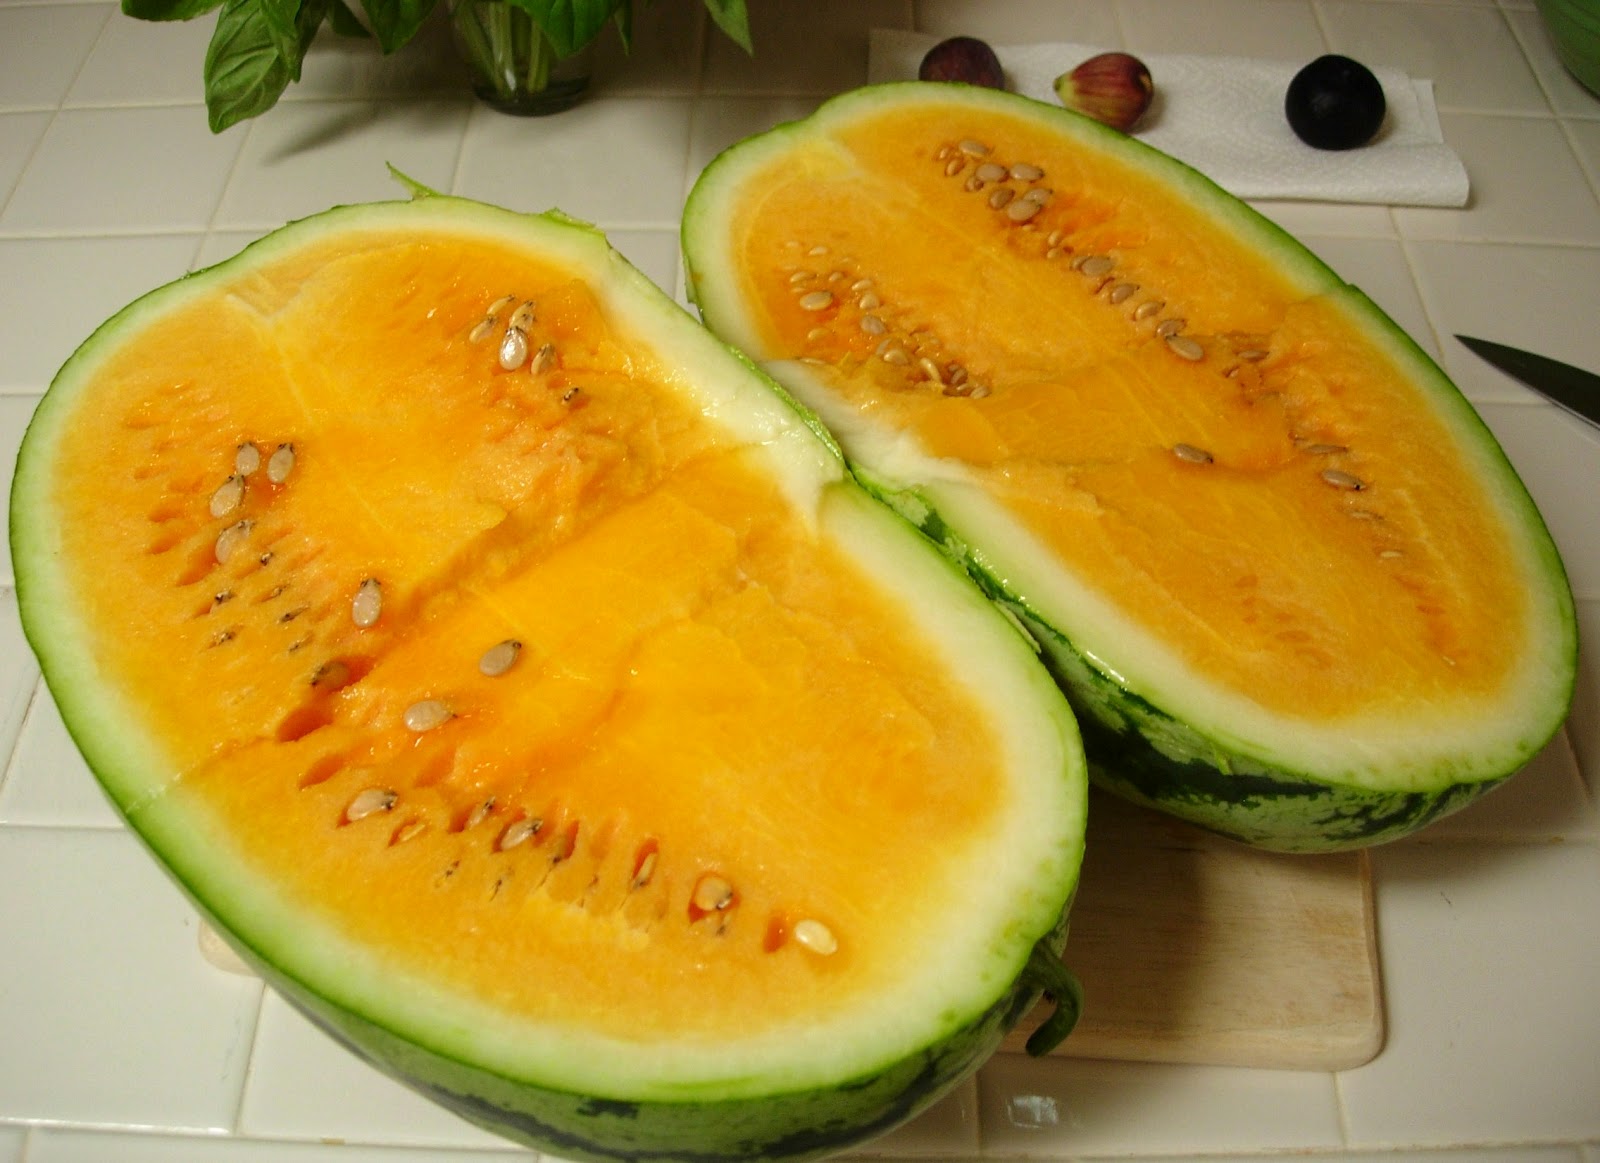
Label: Watermelon